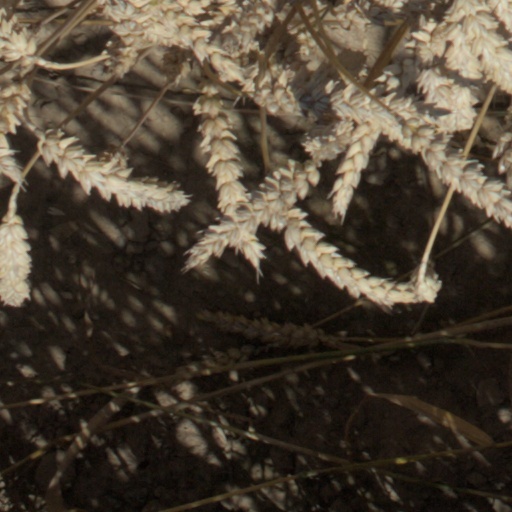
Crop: wheat